Earl C. Michener

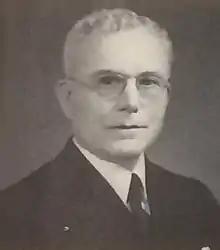
From "Pictorial Directory of the 81st Congress" (1949)

Earl Cory Michener (November 30, 1876 – July 4, 1957) was a politician from the U.S. state of Michigan.